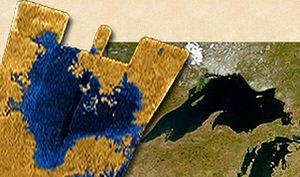
Titan Mare Explorer ou TiME est un projet de mission spatiale de type atterrisseur proposé en 2011 dans le cadre du programme Discovery de l'agence spatiale américaine, la NASA. Elle avait comme objectif l'étude de Titan, le plus grand satellite de la planète Saturne. Le projet passe le premier tour de sélection mais n'est finalement pas retenu. Cette mission aurait représenté la première exploration d'une mer extraterrestre.
Ligeia Mare est un lac d'hydrocarbures légers — essentiellement méthane et éthane — large d'environ 500 km et situé sur le satellite Titan de la planète Saturne par 79° N et 248° W, près du pôle nord de l'astre.
Les mers et les lacs de Titan, satellite naturel de Saturne, sont des étendues d'hydrocarbures liquides.